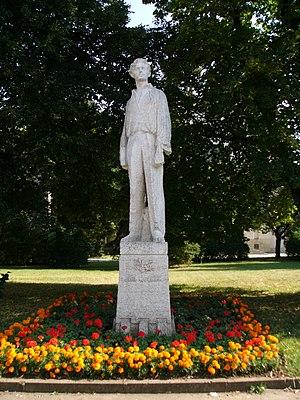
Jiří Wolker est un poète, journaliste et dramaturge tchécoslovaque.